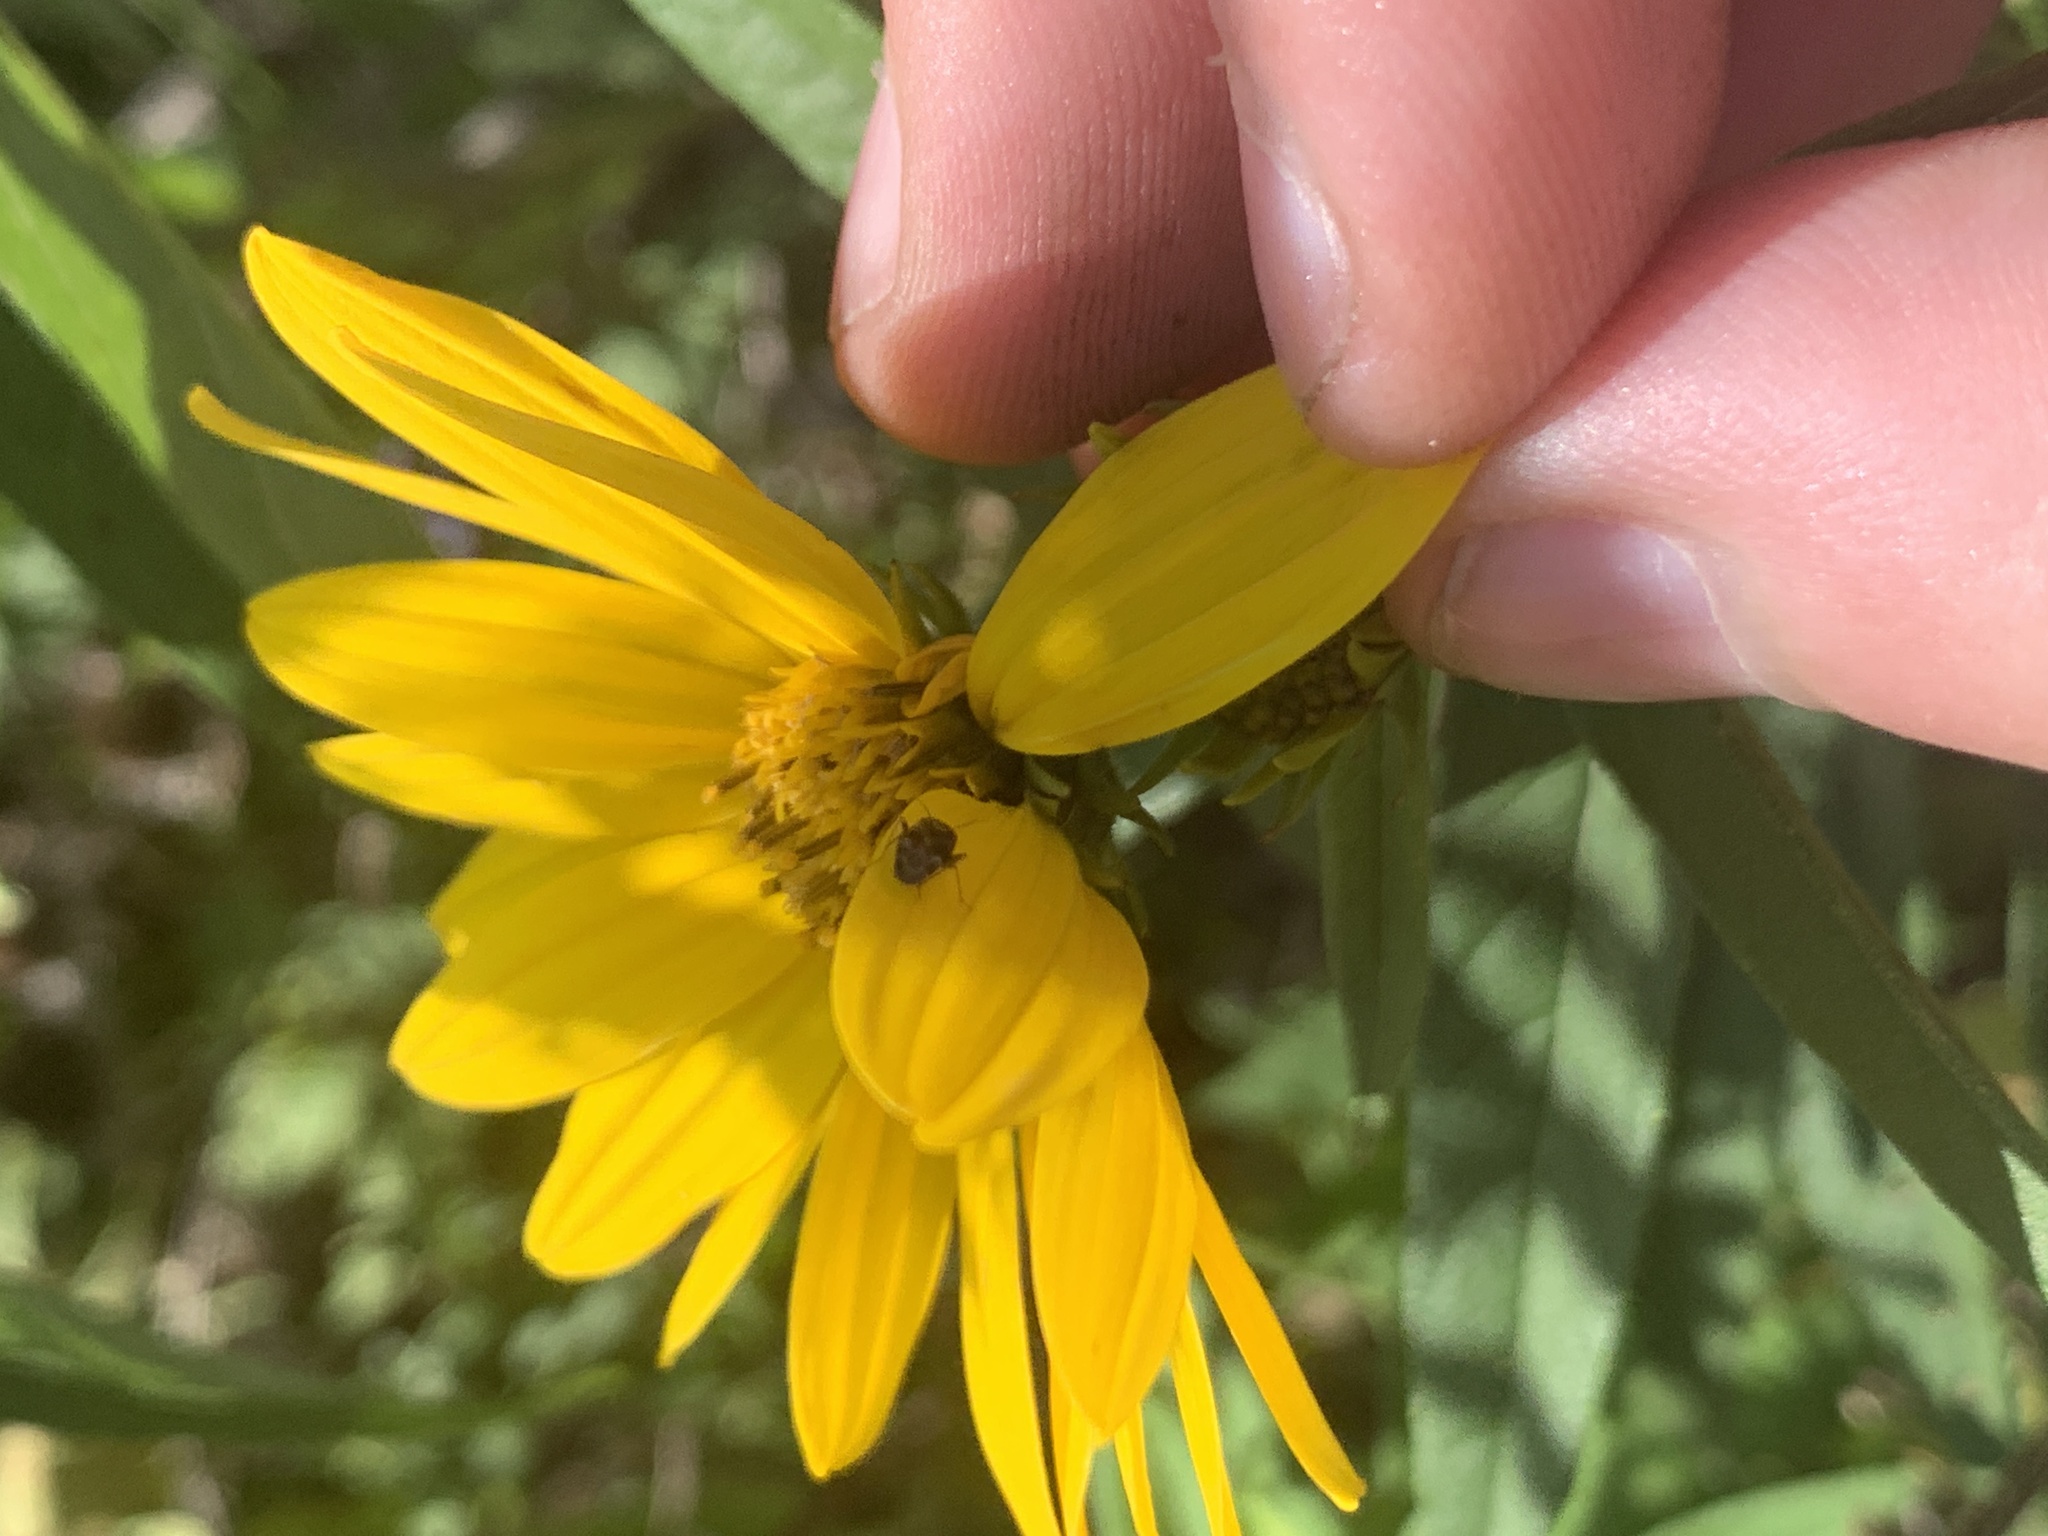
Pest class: lygus_bug